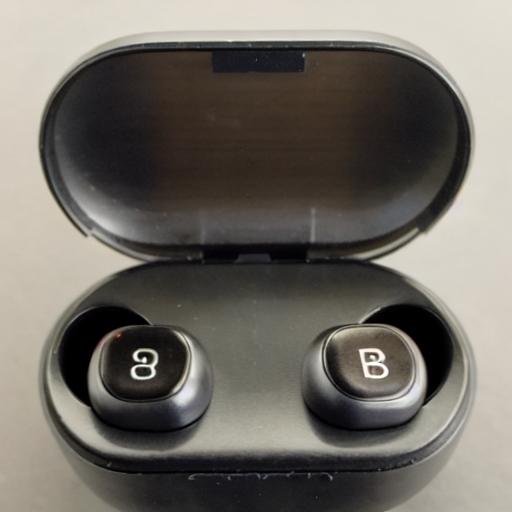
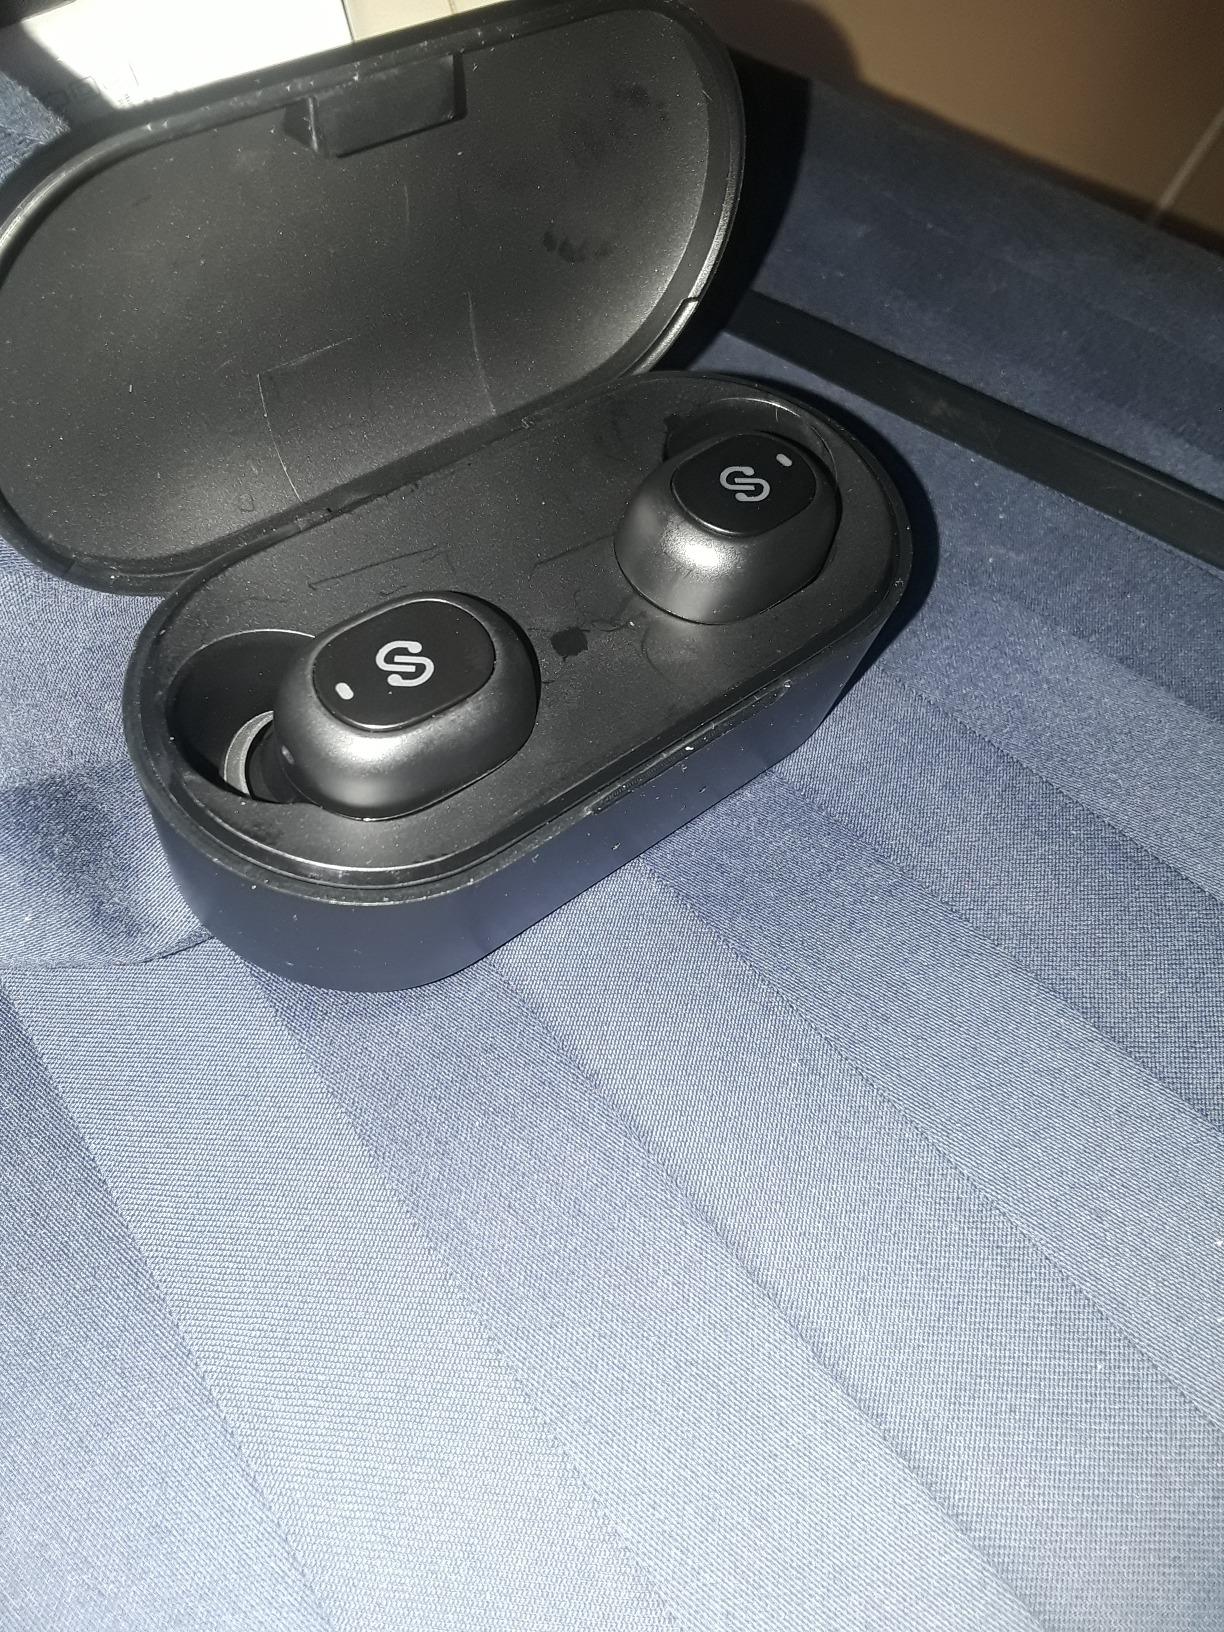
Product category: earbuds
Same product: no